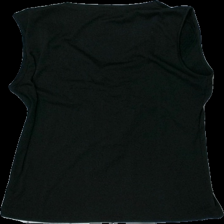
View: back
Type: Top
Category: Ladies
Brand: Missing
Colors: Black
Material: 100% Polyester
Cut: Regular
Season: All
Price range: <50
Recommended usage: Recycle
Description: black top